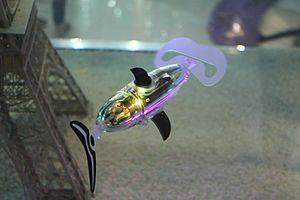
Jessiko est un robot poisson autonome de 22 cm développé par la société française Robotswim, une start-up dont le siège social est situé à Palaiseau en région parisienne.